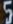
Number: 5